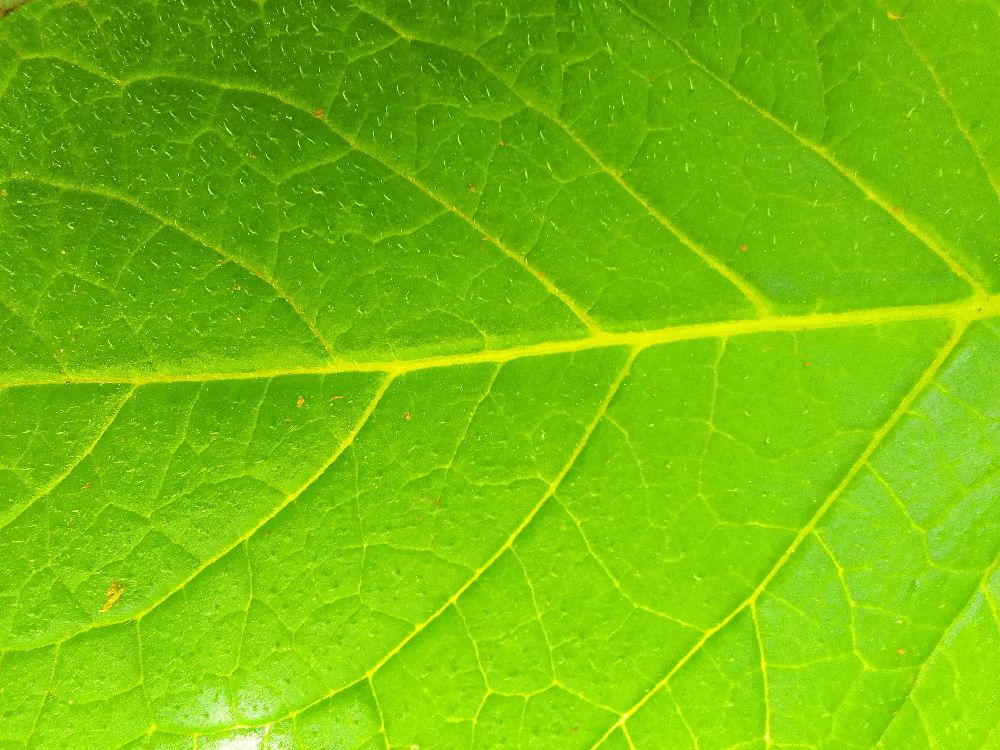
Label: Healthy